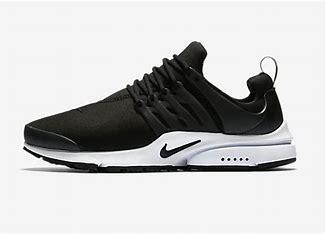
Brand: Nike
Model: Air Presto Essential